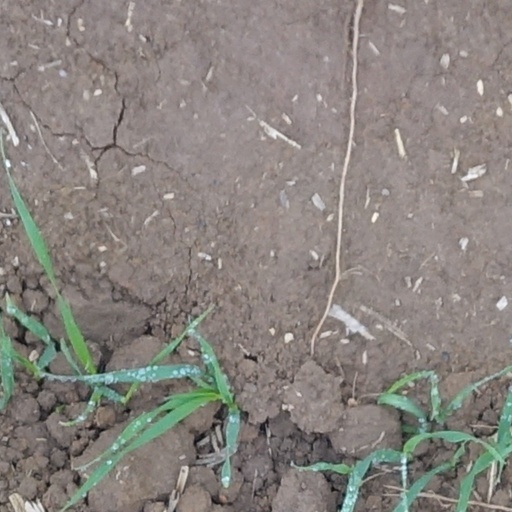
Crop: wheat